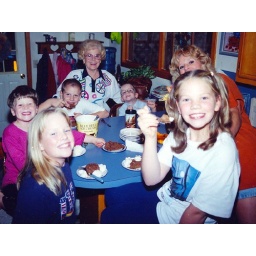
girls in kitchen